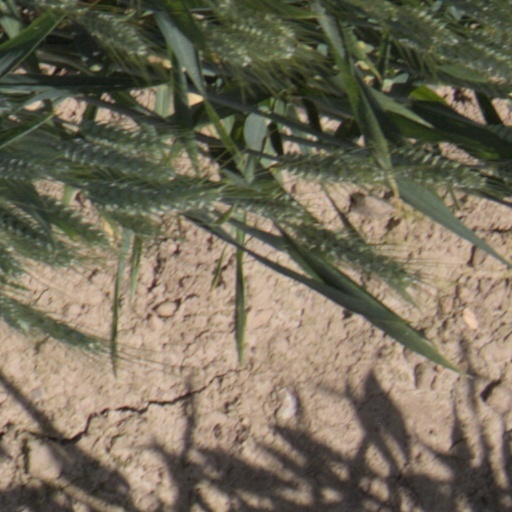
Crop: wheat